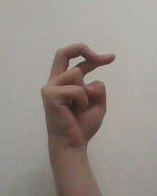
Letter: zay